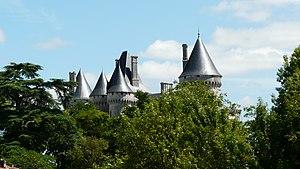
Le château de Verteuil est en monument historique en Charente, France. Sa construction remonte à 1080; il a été largement modifié depuis, bien qu'il reste des murs du XIIᵉ siècle. Le château a toujours appartenu à la famille La Rochefoucauld. Pendant la guerre de Cent Ans, le château fut occupé à plusieurs reprises par les Anglais. Il a été démoli en 1442, mais fut rapidement reconstruit en utilisant les pierres d'origine. Durant les Guerres de Religion aux XVIᵉ et XVIIᵉ siècles, le château était une place forte pour les Huguenots : il a été partiellement démoli par les troupes royales en 1650. Un autre château fut rebâti, mais a subi d'importants dégâts lors d'un incendie en 1793 pendant la Révolution française. Le château a été rénové dans le style romantique après la restauration des Bourbon en 1815, et a été considérablement modifié depuis. Pendant la Seconde Guerre mondiale, le château abrita des troupes françaises et des réfugiés d'Alsace-Lorraine arrivés en 1940. Pendant plusieurs mois, il fut partiellement occupé par des unités allemandes. En 1944, des résistants du maquis s'y cachent.